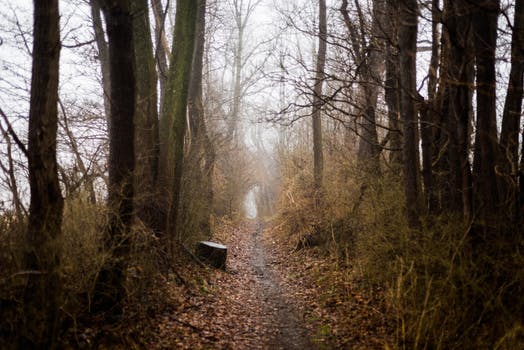
Label: No Watermark